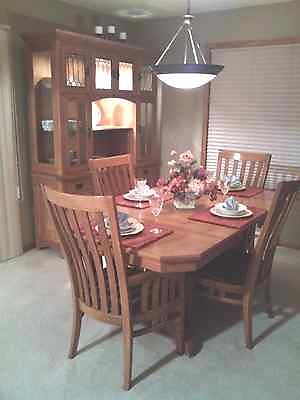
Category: table